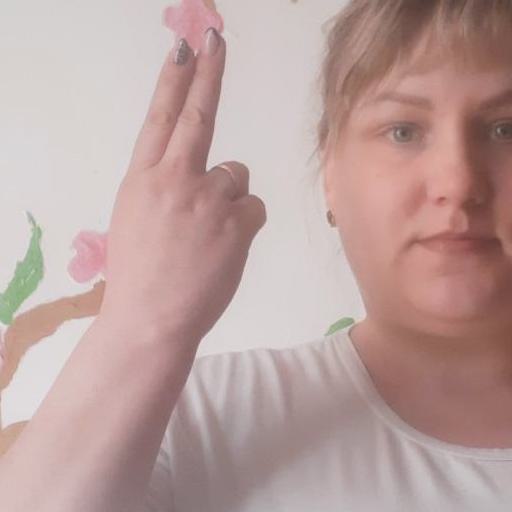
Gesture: two_up_inverted